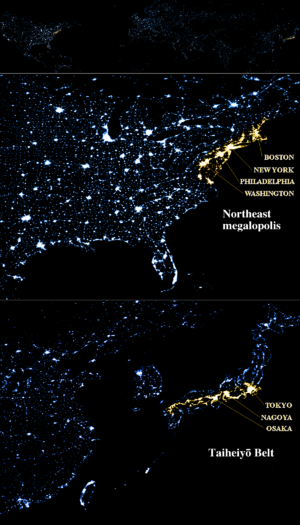
La mégalopole japonaise, Taiheiyō Belt en japonais, aussi connue en français sous le nom de Corridor du Tōkaidō, est une mégalopole qui s'étend sur 1 300 km entre la préfecture d'Ibaraki au nord et la préfecture de Fukuoka au sud, et rassemble 105 millions d'habitants, soit environ 80 % de la population japonaise sur 6 % du territoire.